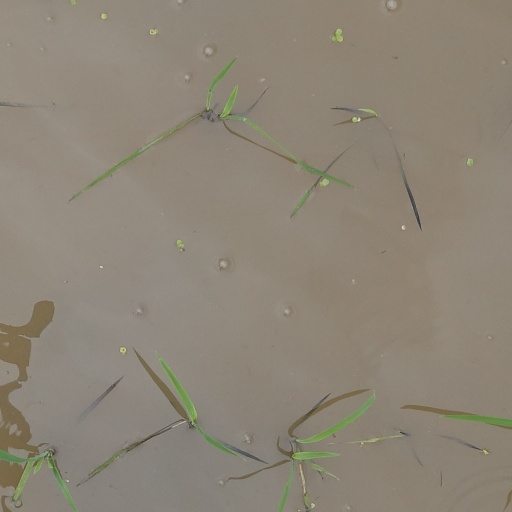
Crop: rice